Oumarou Fadil

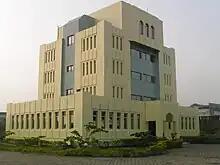
Siege groupe fadil2

He quickly left his own imprint into the company leading it towards citizenship and societal responsibility. These productive initiatives make Complexe Chimique Camerounais a giant in the field of soap production.